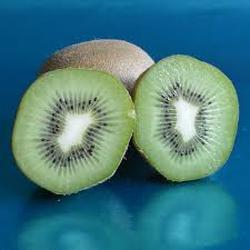
Label: Kiwi